Nyabihu District

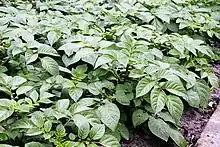
Potato plants

– Irish Potatoes produced in Kabatwa, Jenda, Mukamira, Bigogwe, Rambura (3 cells), Karago (4 cells), Mulinga (2 cells), and Kintobo (3 cells)